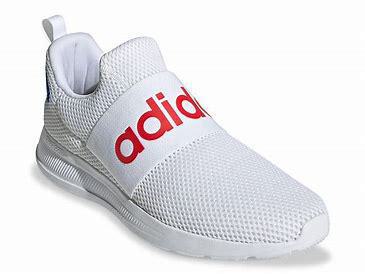
Brand: Adidas
Model: Lite Racer Adapt 4